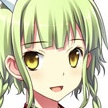
Portrait style: Anime Portrait